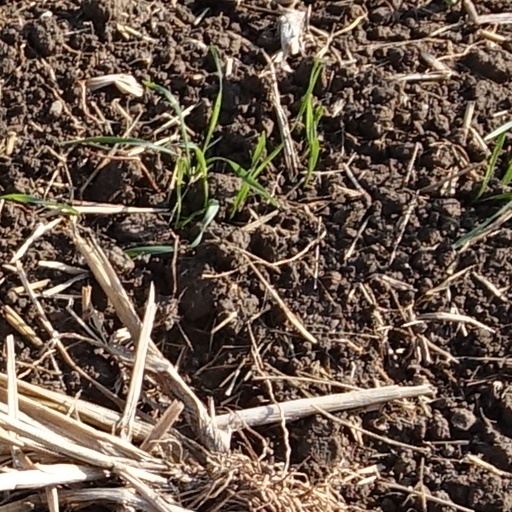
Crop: wheat